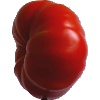
Label: Tomato 3